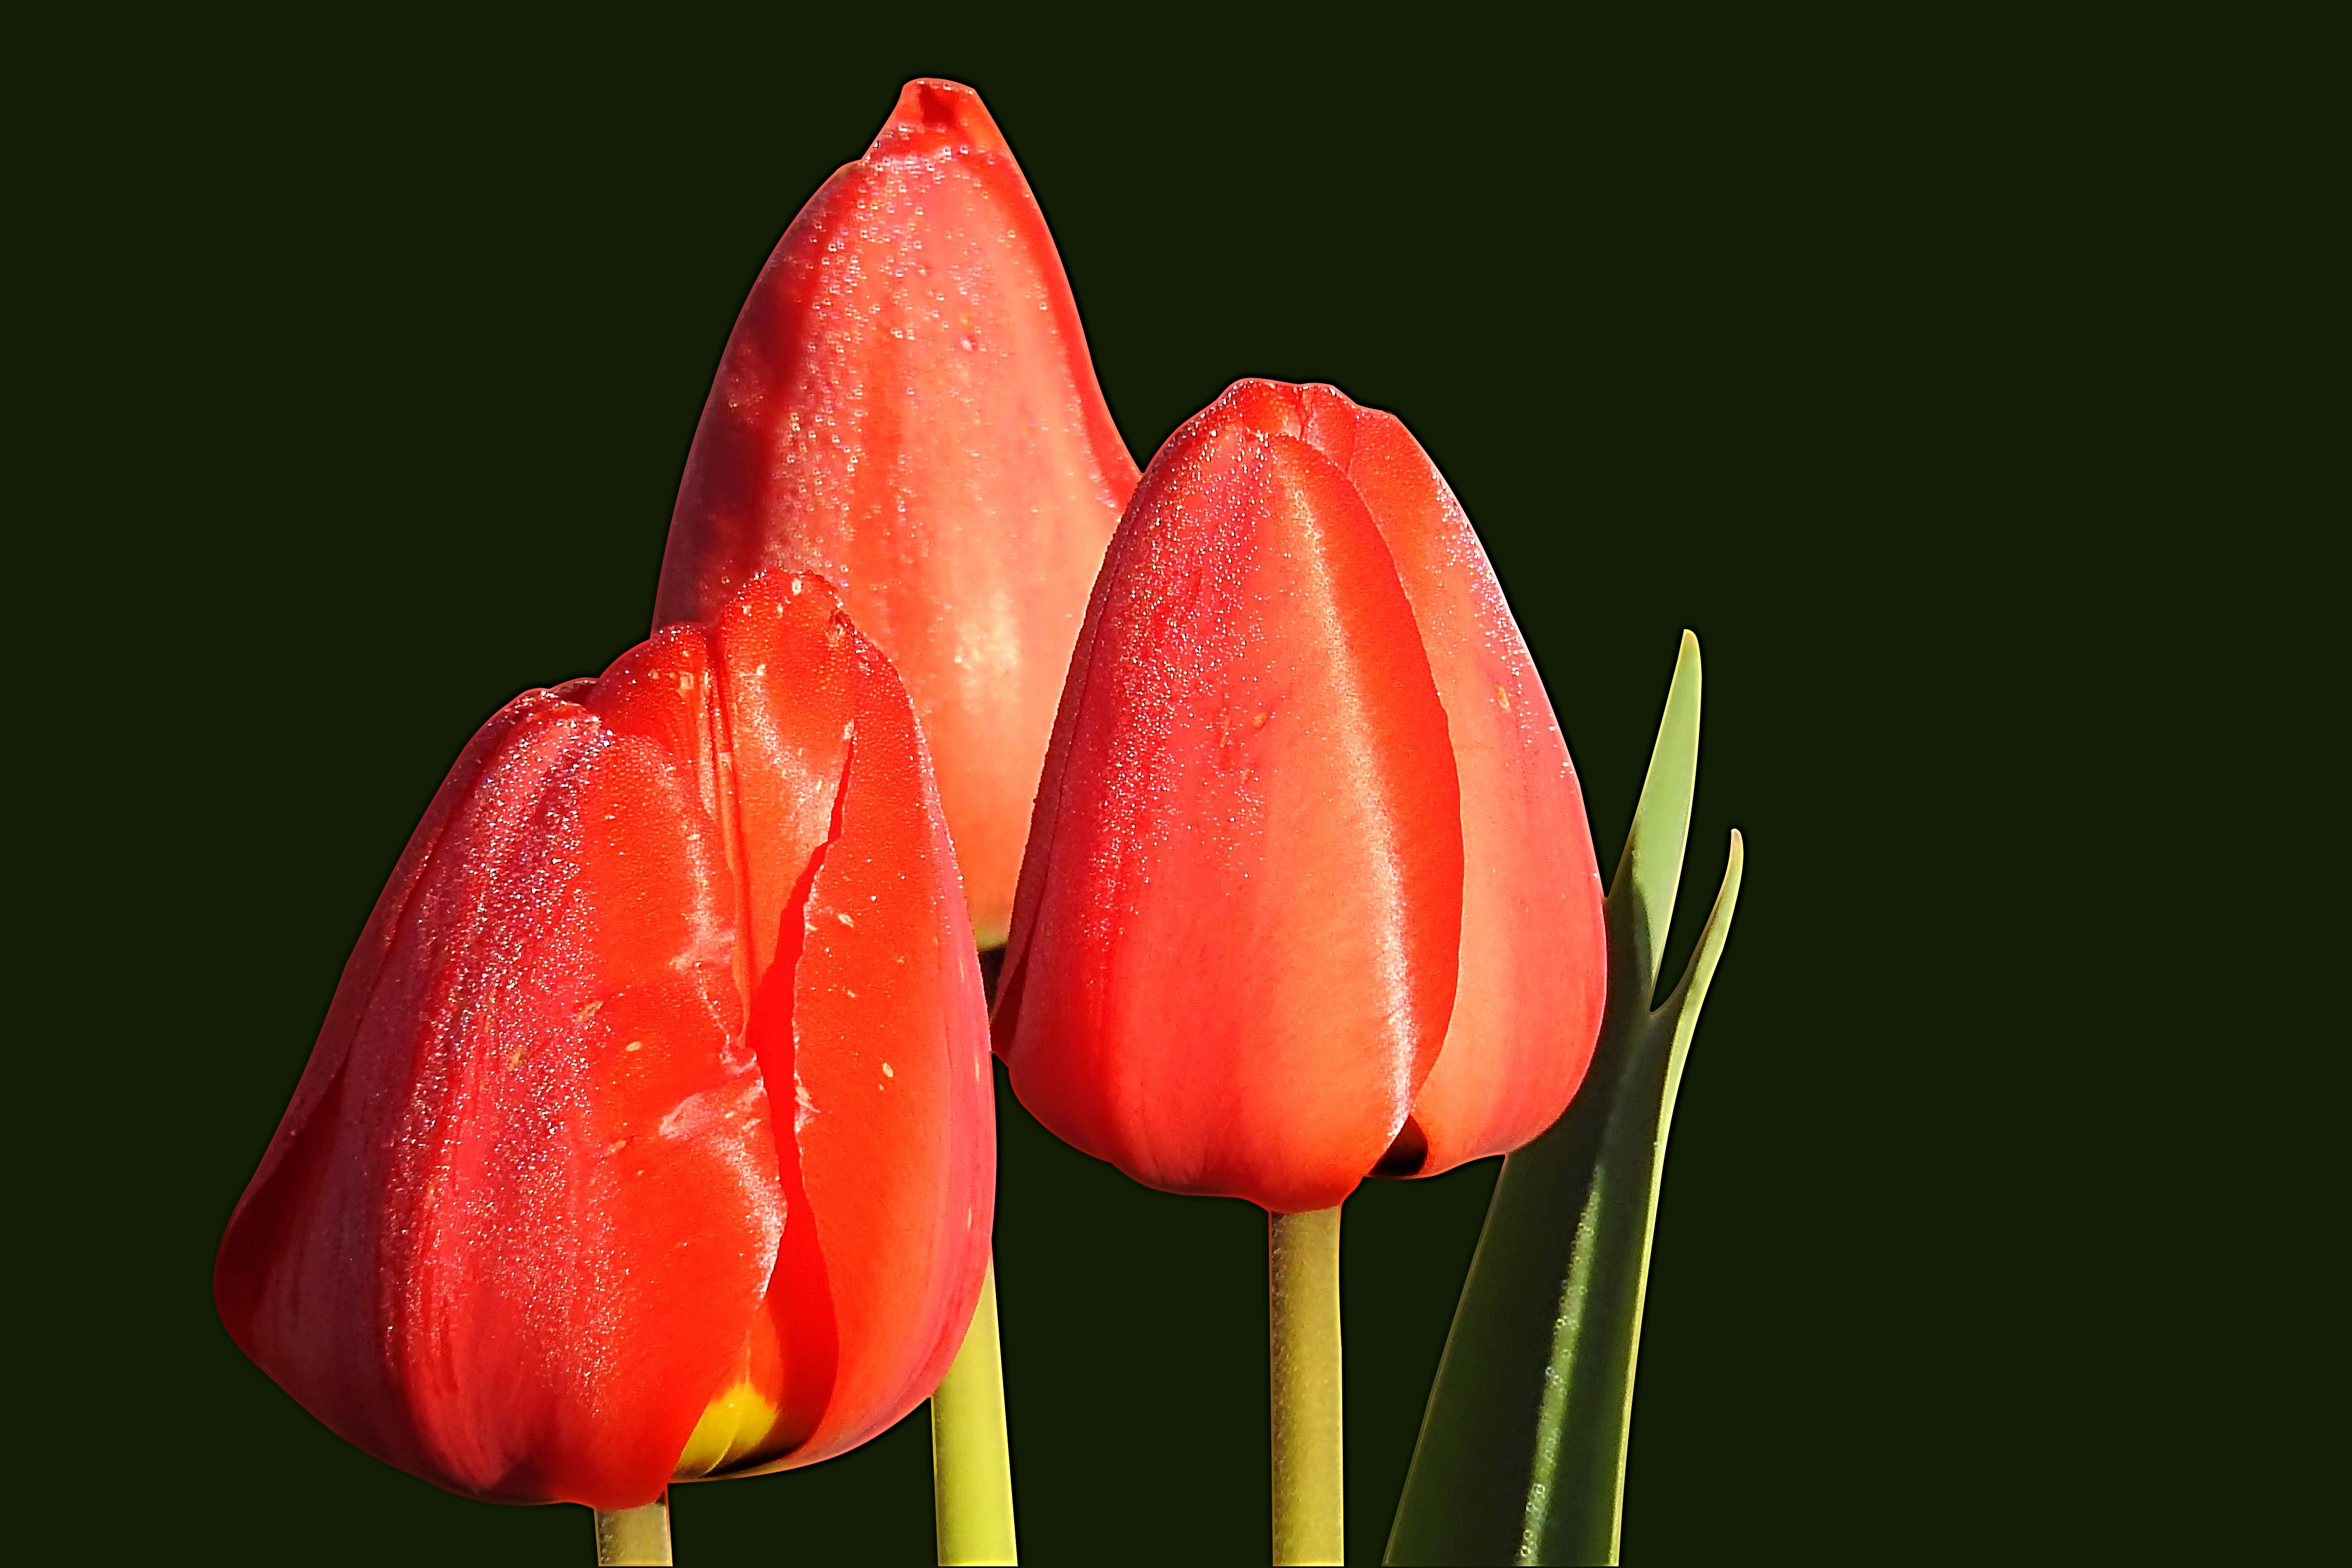
nature, plant, flower, petal, bloom, tulip, spring, red, flora, close up, cool image, tulips, cool photo, bud, macro photography, flowering plant, lily family, still life photography, seed plant, plant stem